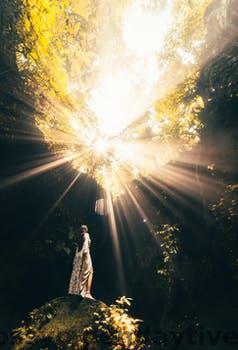
Label: Watermark